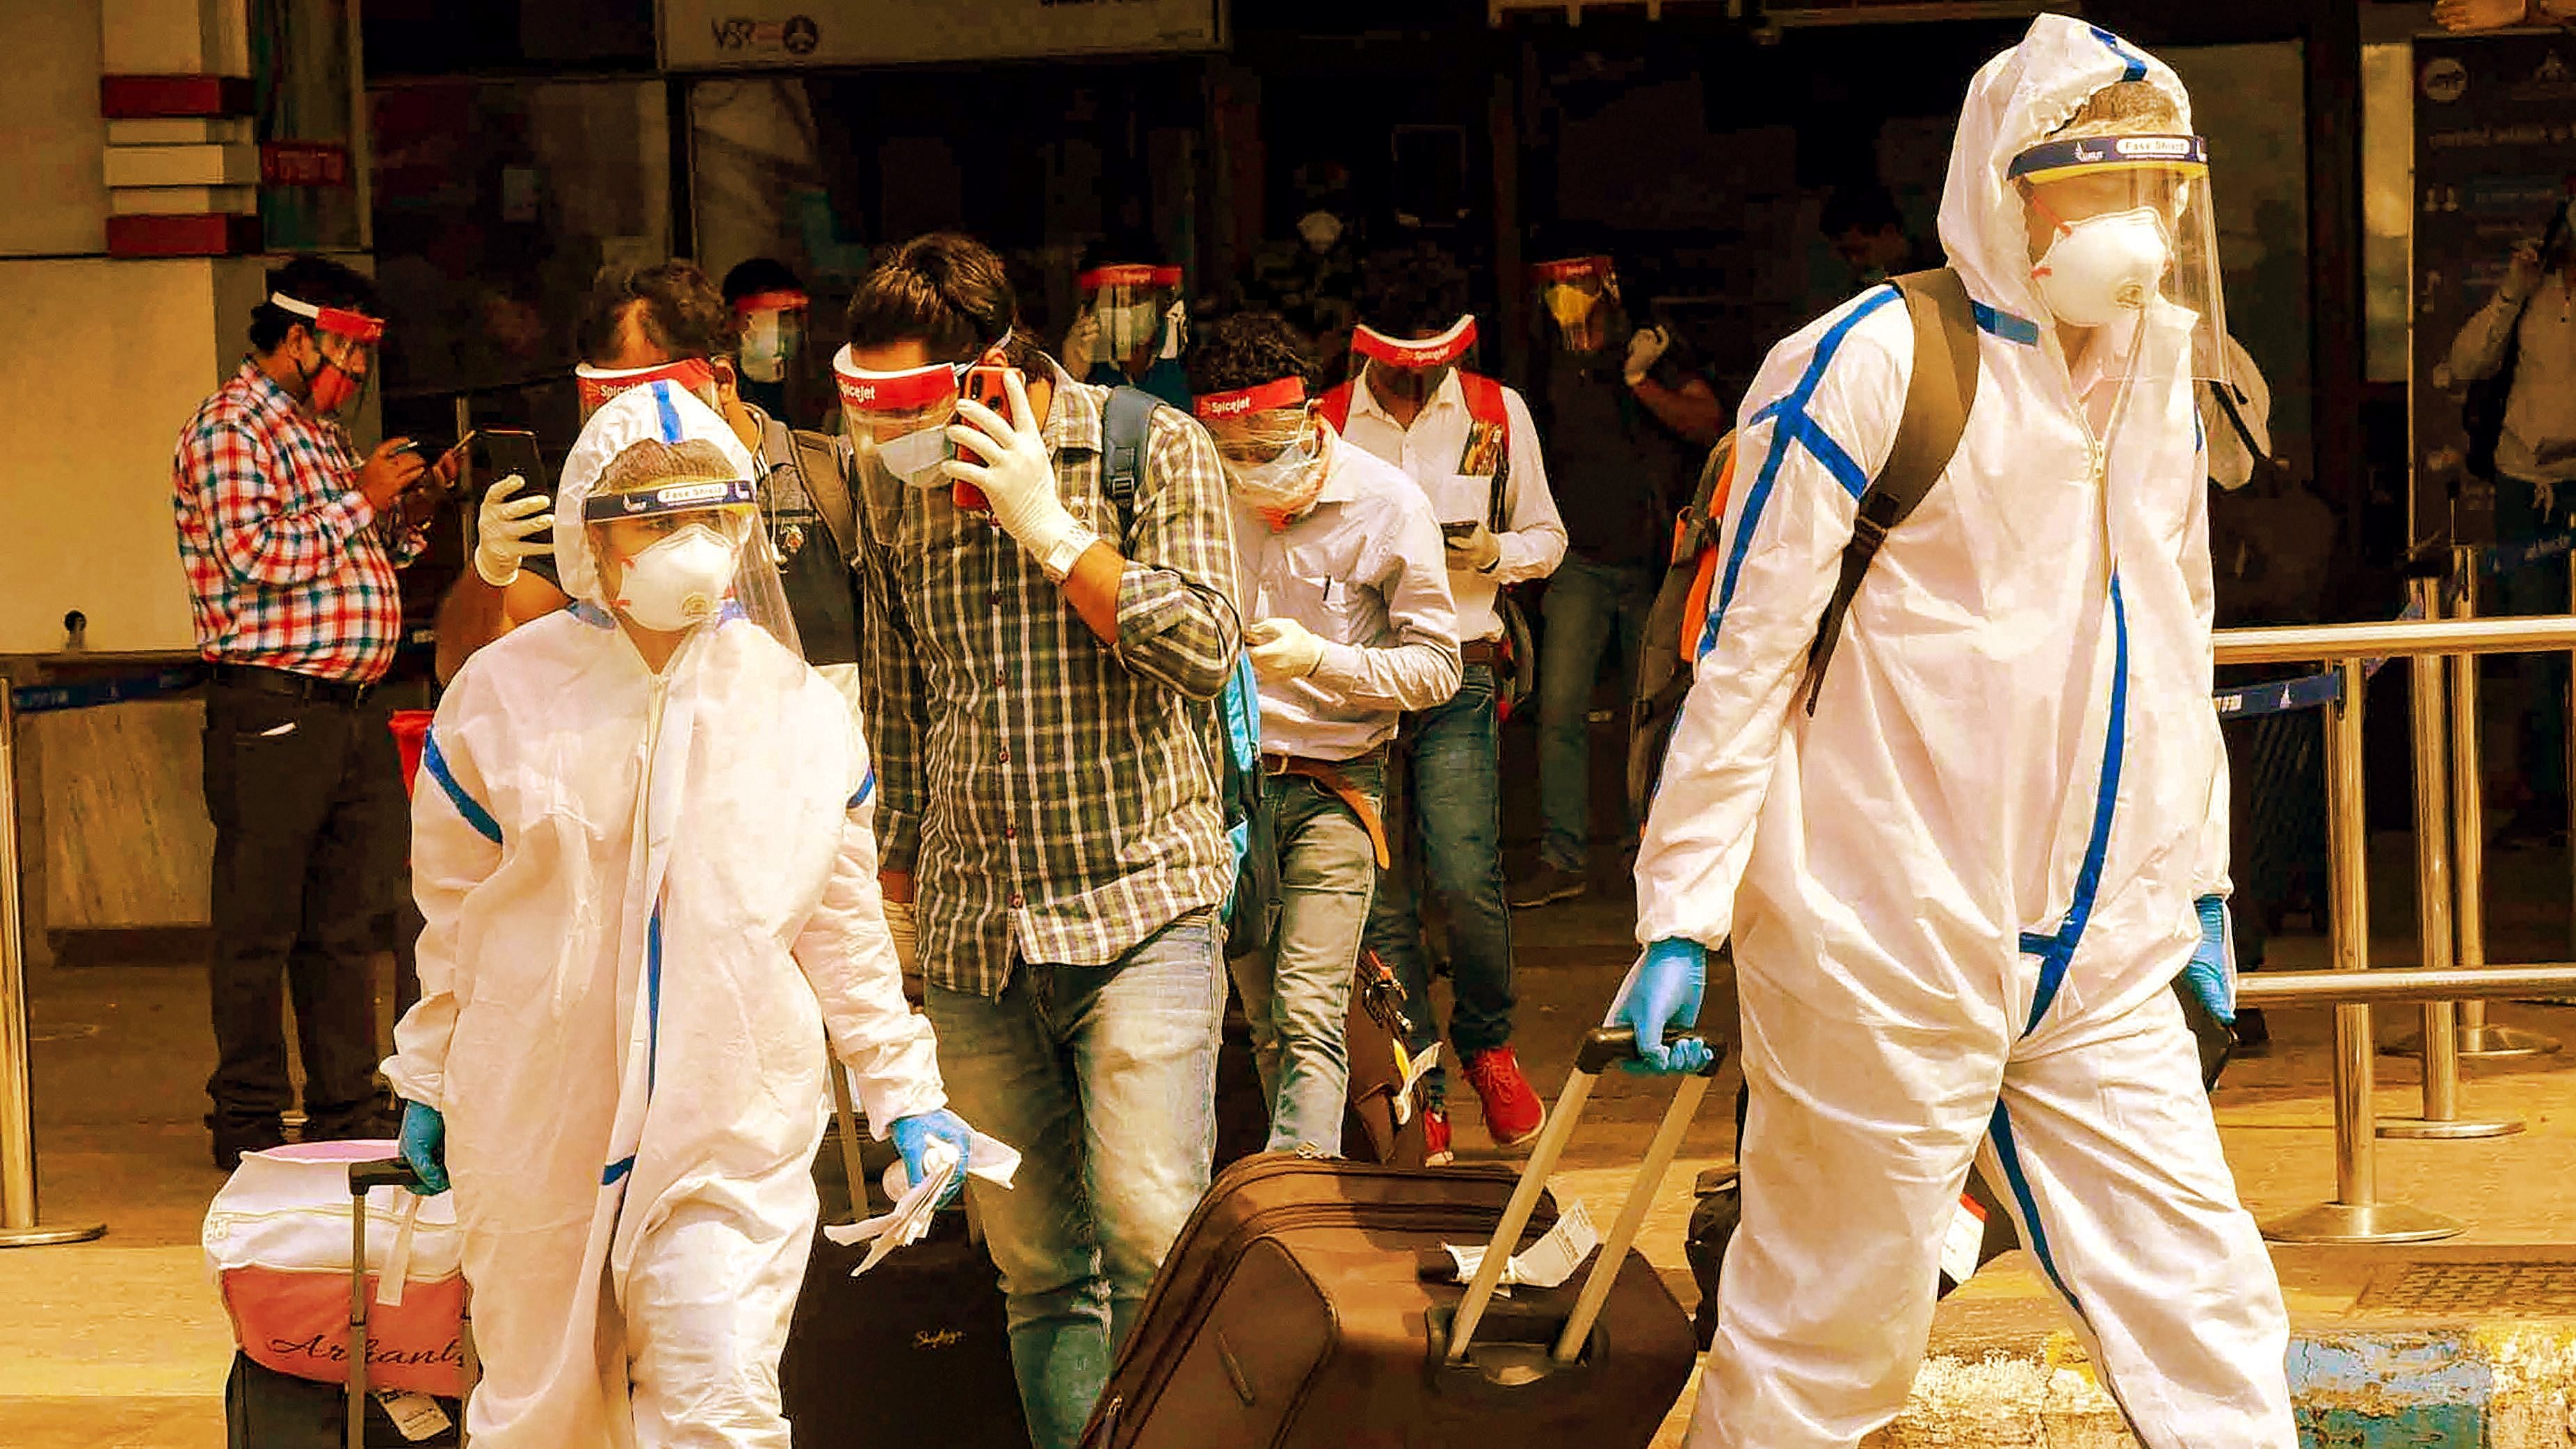
Objects detected:
Face_Shield
Face_Shield
Face_Shield
Face_Shield
Face_Shield
Face_Shield
Face_Shield
Mask
Mask
Gloves
Gloves
Gloves
Gloves
Coverall
Coverall